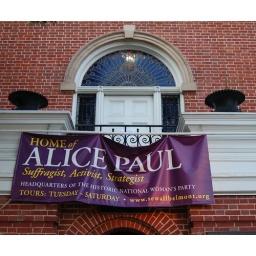
This charming home was Alice Paul's house in DC